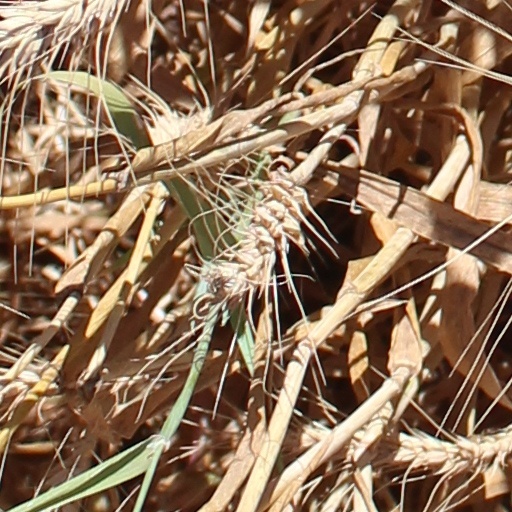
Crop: wheat